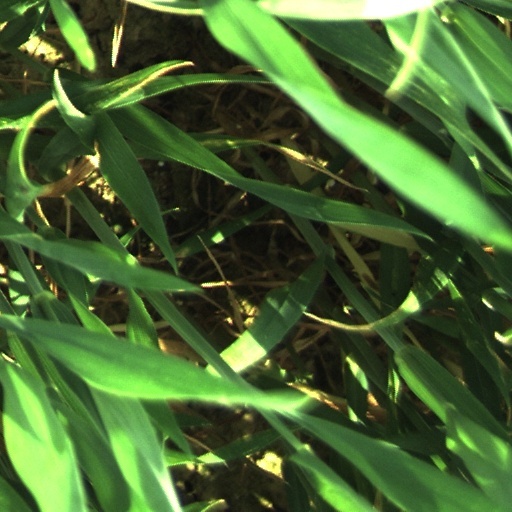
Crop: wheat